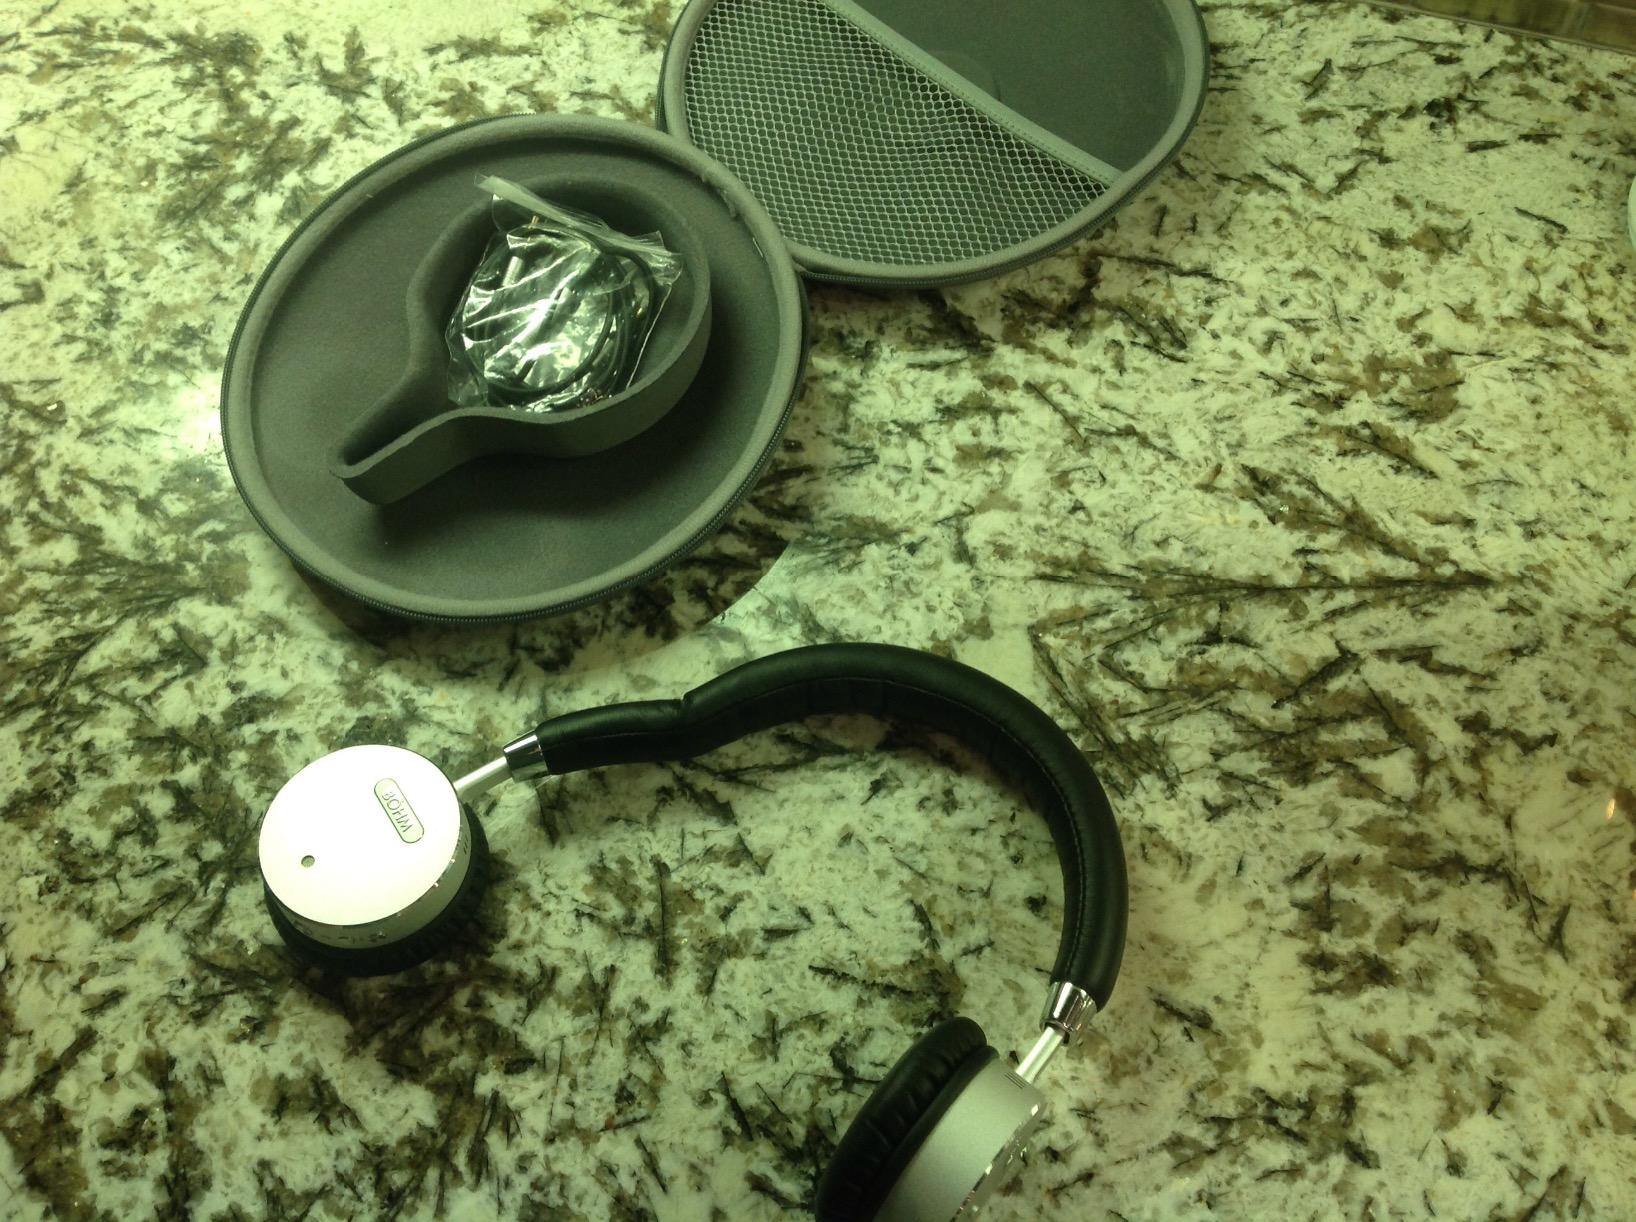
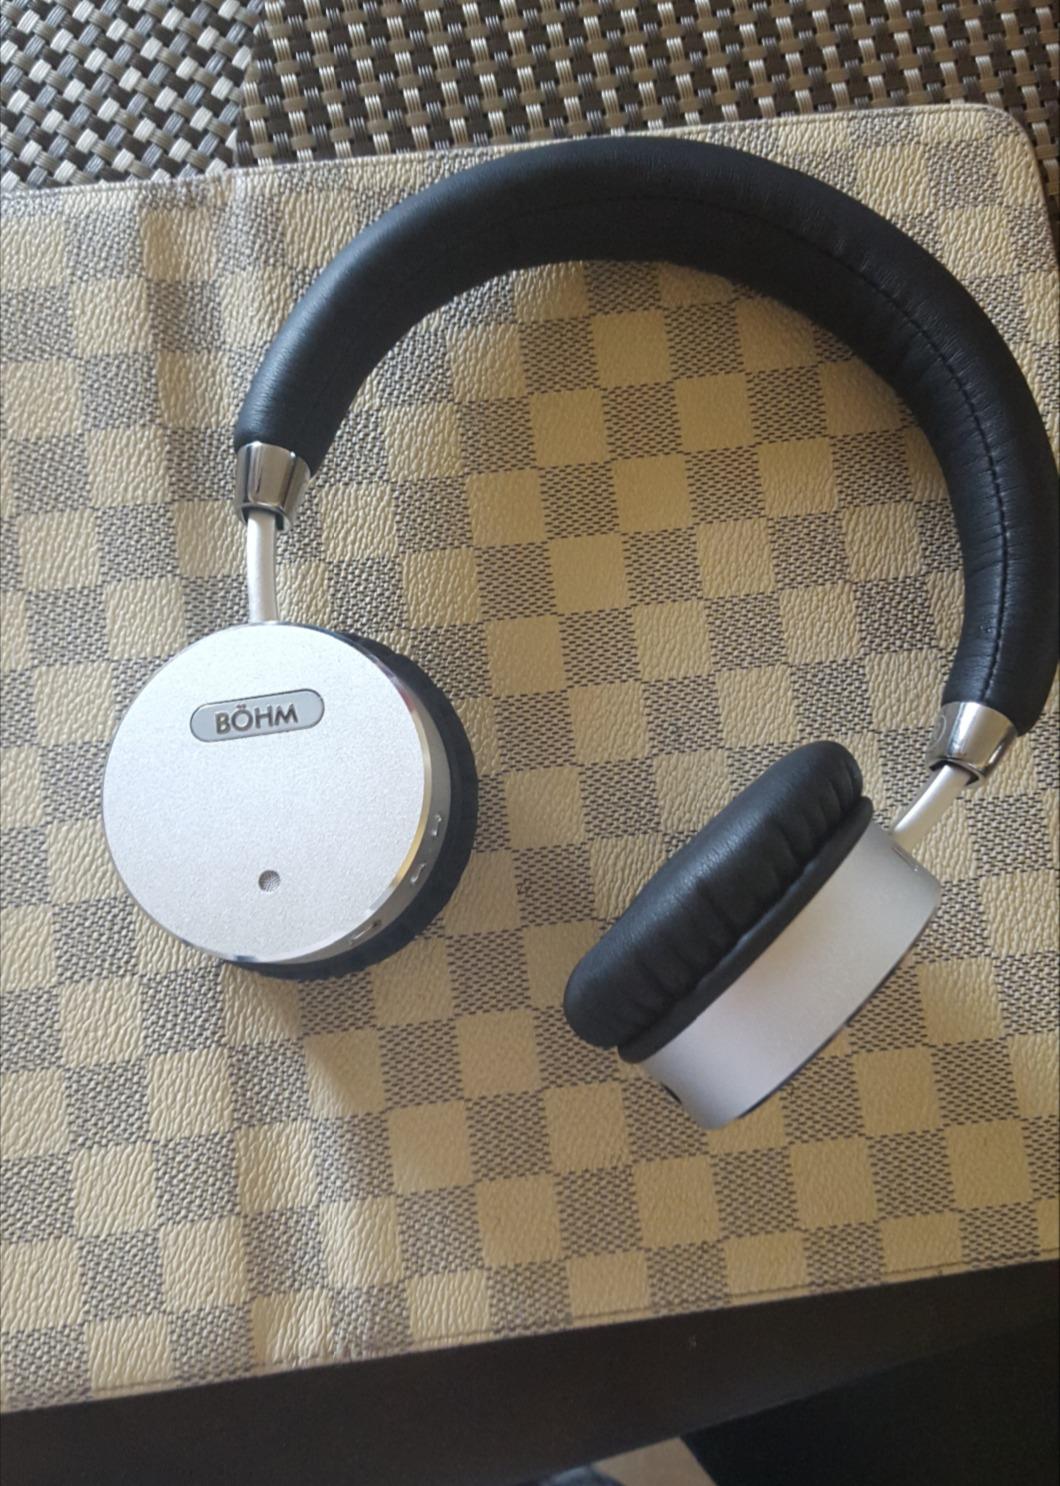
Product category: headphones
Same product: yes